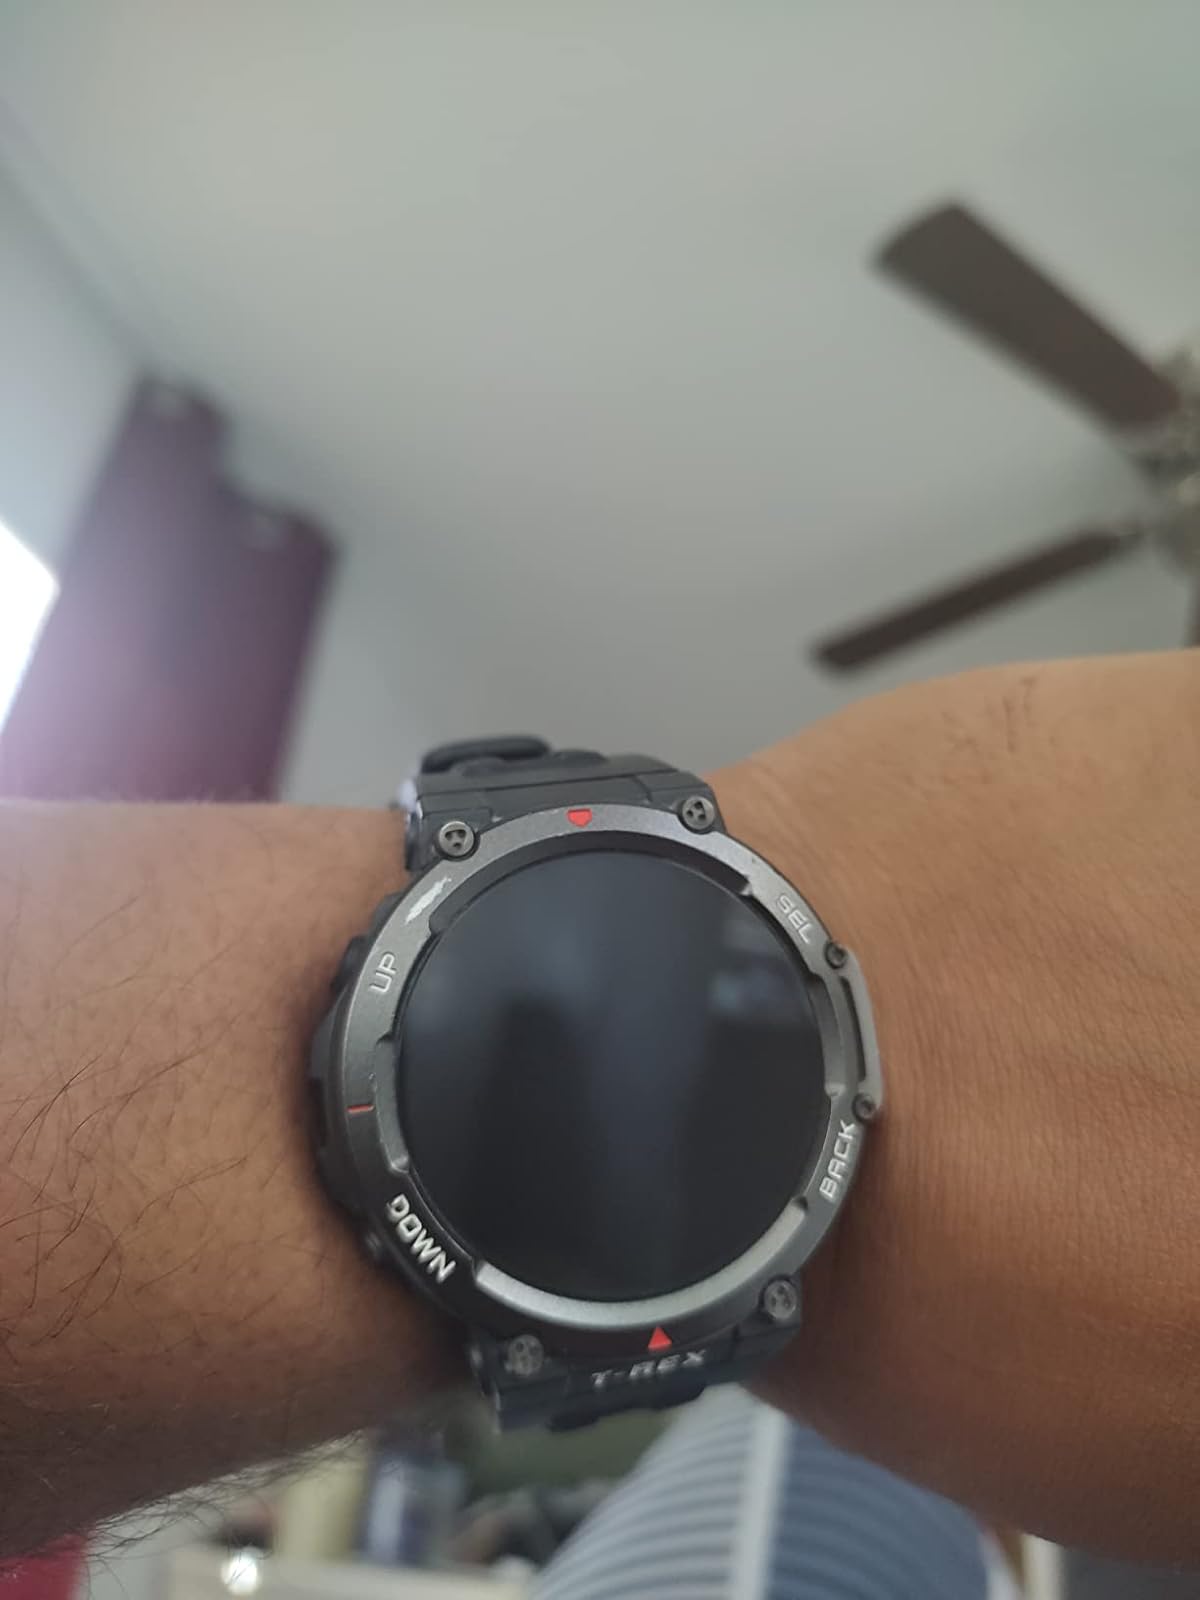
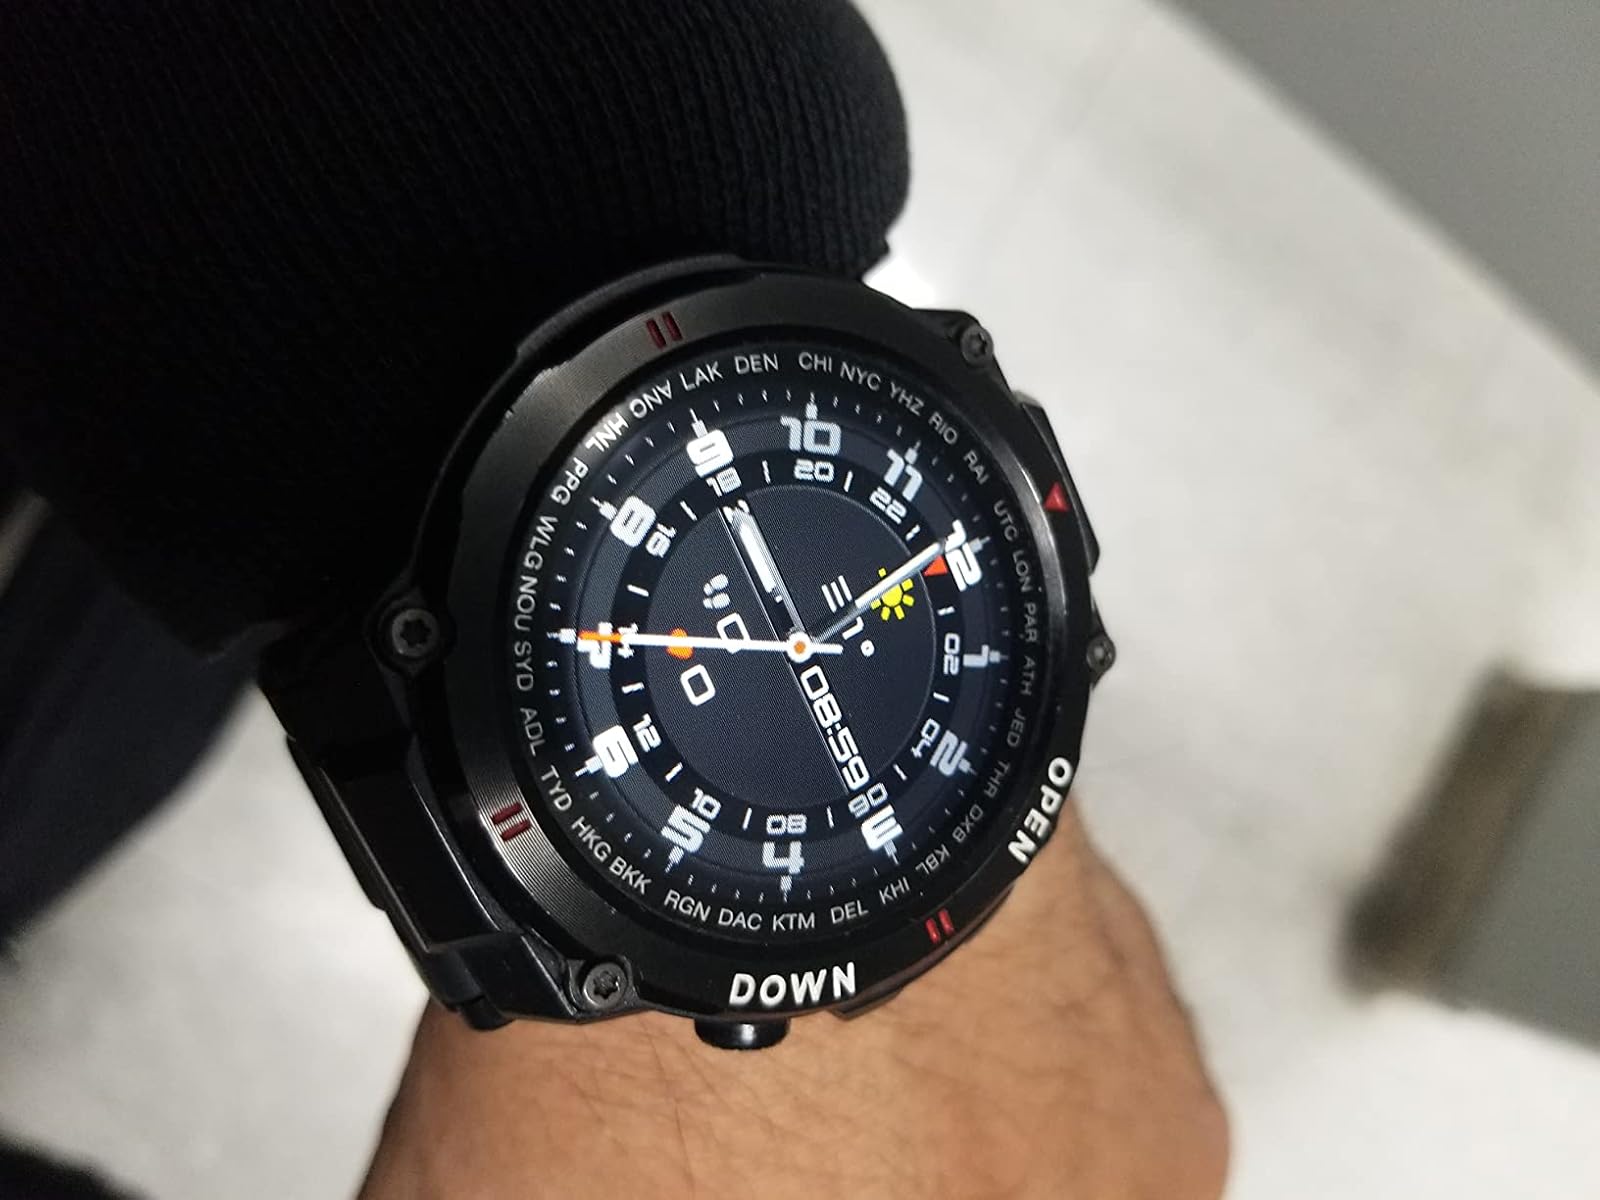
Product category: smartwatch
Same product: no